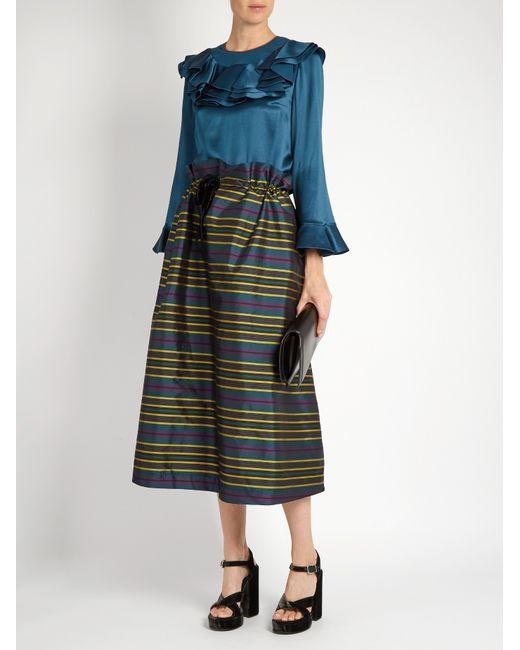
Plissierter Midirock Glockenärmel Damen blaues Top